Dimitri Petratos

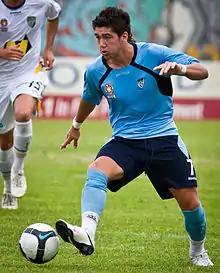
Dimitri Petratos playing for Sydney FC in Australia

Dimitrios Petratos (born 10 November 1992) is an Australian professional soccer player who plays as a forward for Indian Super League club Mohun Bagan.